Catholic Church in New Zealand

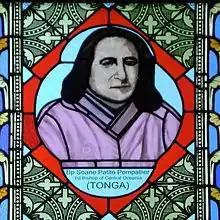
Jean Baptiste Pompallier, first bishop of Oceania, residing in New Zealand, depicted on a glass-in-lead window in Tonga

Nearly 70 years later, in January 1838, another Frenchman, Bishop Jean Baptiste Pompallier (1807–1871) arrived in New Zealand as the Vicar Apostolic of Western Oceania. He made New Zealand the centre of his activities, which covered a vast area in the Pacific. He celebrated his first Mass in New Zealand at Totara Point, Hokianga, at the home of an Irish family, Thomas and Mary Poynton and their children, on 13 January 1838. Pompallier was accompanied by members of the Society of Mary (Marists), and more soon arrived. The mission headquarters were established in Kororāreka (later called Russell) where the Marists constructed a building (now called Pompallier) from pisé and set up a printing press. As well as stationing missionaries in the north, Pompallier began work in the Bay of Plenty, in the Waikato amongst Māori, and in Auckland and Wellington areas amongst European settlers.